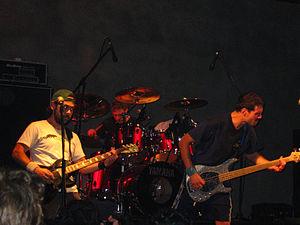
Propagandhi est un groupe punk rock de punk hardcore canadien, originaire de Portage la Prairie, dans le Manitoba. Il est formé en 1986 par Chris Hannah et Jord Samolesky. Le groupe est actuellement installé à Winnipeg, Manitoba. Alors que leurs travaux antérieurs étaient plus empreints des genres punk rock et skate punk, les derniers enregistrements de Propagandhi évoluent vers une musique plus lourde et vers une sonorité d'influence heavy metal.